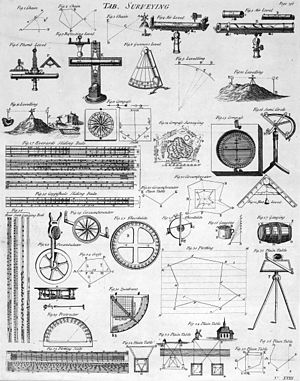
Landmåling
Oversigt over redskaber og metoder til landmåling, fra det engelske videnskabelige leksikon Cyclopaedia, 1728
Landmåling er den teknik, videnskab og akkuratesse, der er tilknyttet opmåling af jordoverfladen i dens 3-dimensionale rumlige udstrækning, herunder at fastlægge fikspunkter, afstikke vinkler og måle afstande mellem givne punkter.